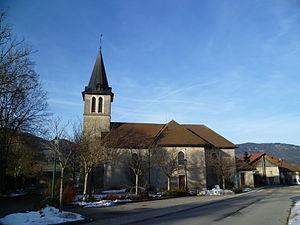
L'église Saint-André de Saint-André-de-Boëge est une église catholique française, située dans le département de la Haute-Savoie, dans la commune de Saint-André-de-Boëge.
Cette liste des églises de la Haute-Savoie recense les édifices religieux - églises, basiliques et cathédrales - situés dans le département de la Haute-Savoie. Tous sont situés dans le diocèse d'Annecy, hormis ceux situés dans les paroisses du canton de Rumilly, unis à l'archidiocèse de Chambéry, Maurienne et Tarentaise.
Saint-André-de-Boëge est une commune française située dans le département de la Haute-Savoie, en région Auvergne-Rhône-Alpes.